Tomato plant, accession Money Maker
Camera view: bottom (45 deg); turntable rotation: 30 degrees
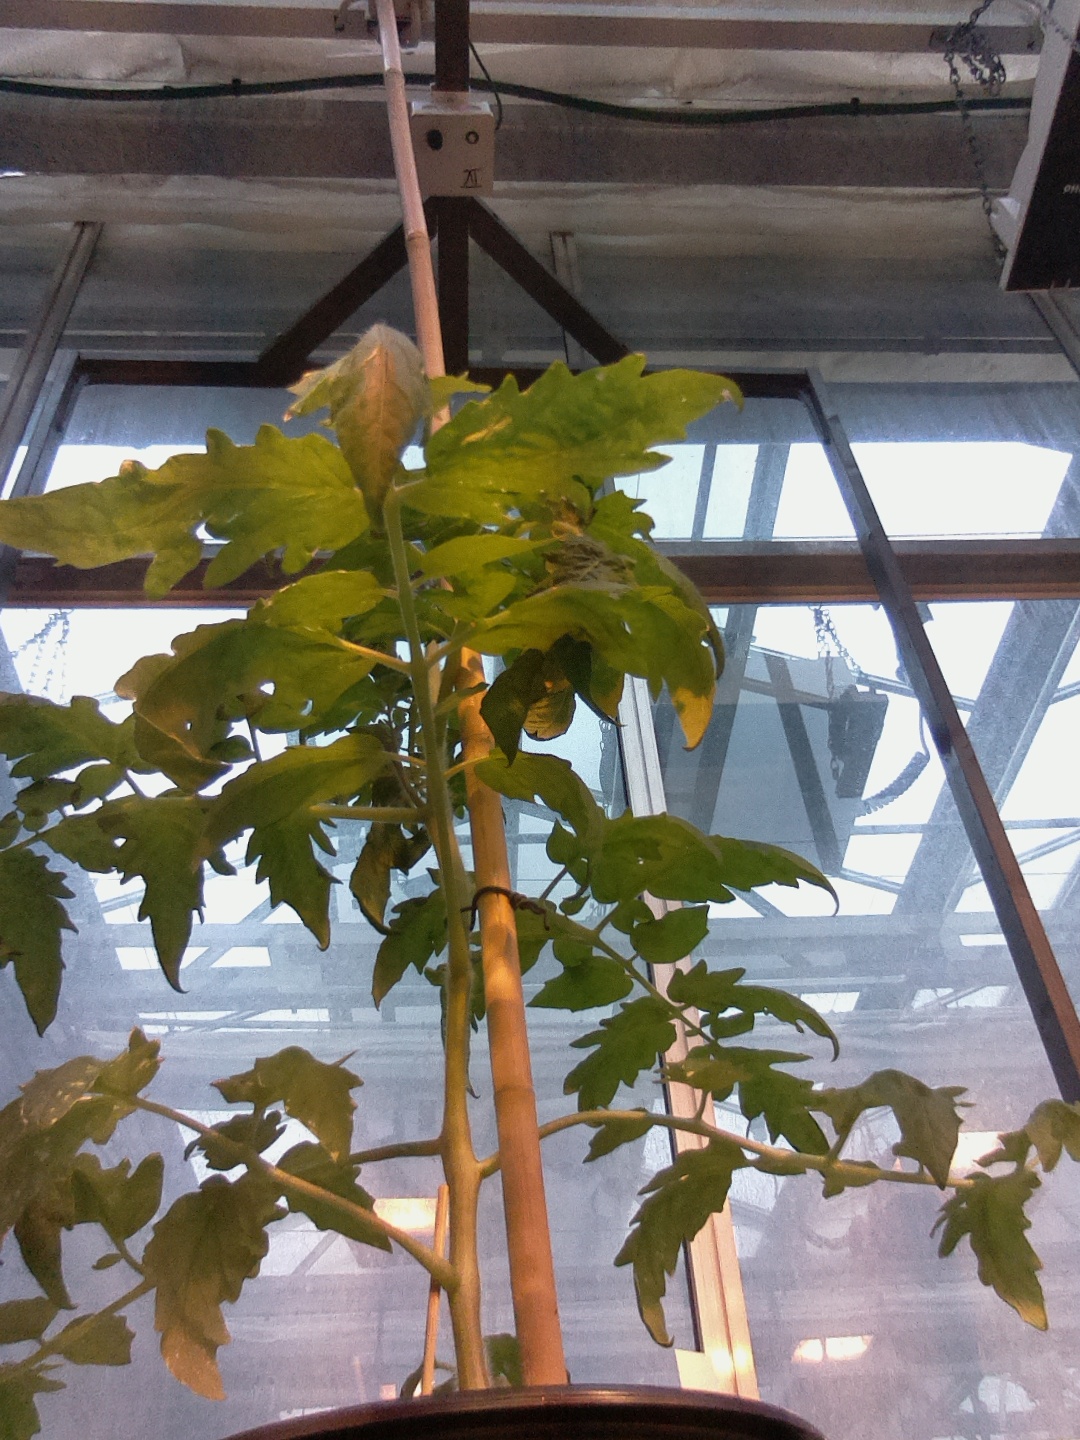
BBCH growth stage 53: 3 inflorescences visible